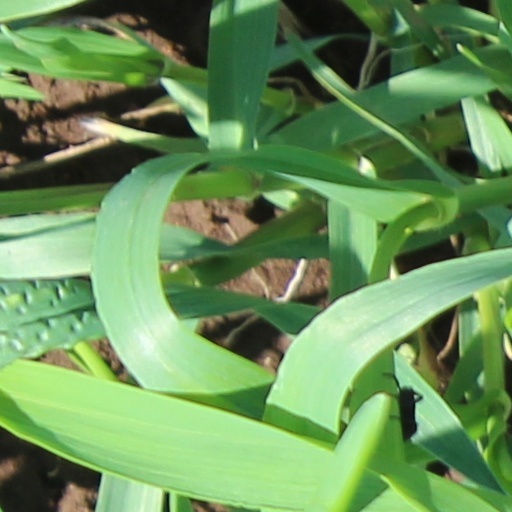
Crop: wheat